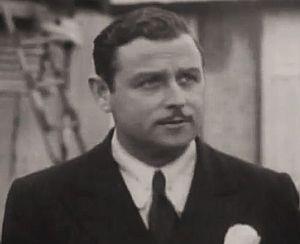
Edmund Burns est un acteur américain, né le 27 septembre 1892 à Philadelphie, mort le 2 avril 1980 à Los Angeles.